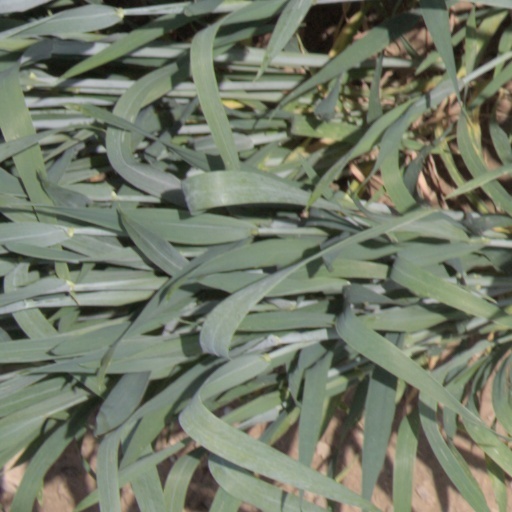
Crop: wheat